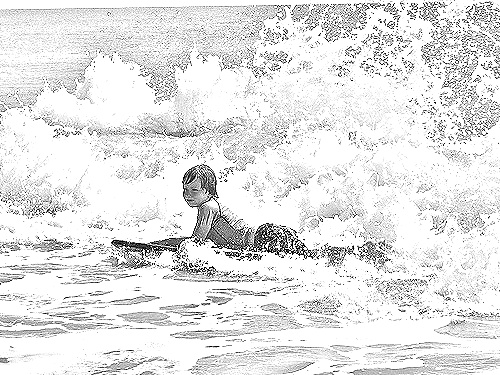
Portrait style: Sketch Portrait